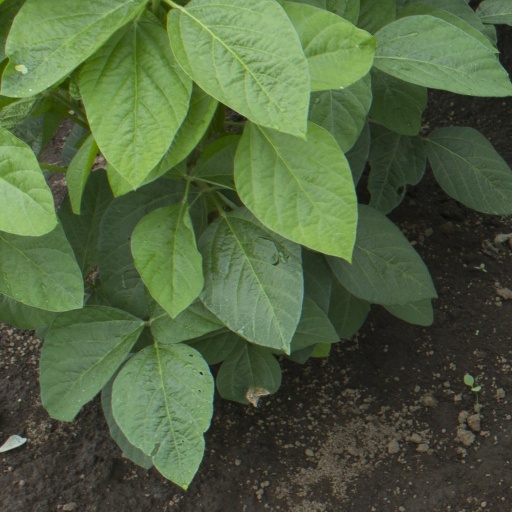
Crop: soybean